Head covering for Christian women

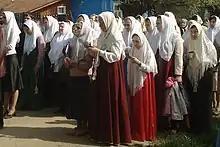
Women of the Russian Orthodox Old-Rite Church wearing headcoverings

The "haube" is a Christian headovering that has historically been worn by women who belong to the Moravian Church, at least since the 1730s. Nicolaus Zinzendorf, a Moravian divine, "likened the Haube to a 'visible diadem' representative of Jesus' burial cloth." In 1815, Moravian women in the United States switched to wearing the English bonnet of their neighbors. Certain Moravian women continue to wear a headcovering during worship, in keeping with . Additionally, in the present-day, Moravian ladies wear a lace headcovering called a "haube" when serving as dieners in the celebration of lovefeasts.